Puzzling World

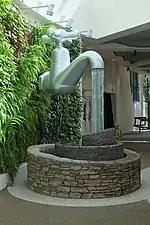
A seemingly floating tap in the SculptIllusion Gallery

The Sculptillusion gallery is a large illusion room which opened in December 2012. It contains impossible objects, perspective paintings and reversible figures. The sculptures include a tap seemingly suspended in mid air and a floating bench, as well as architectural features such as a stone carpet and living wall, created by New Zealand sculptors and designers. The building also contains several Jerry Andrus illusions including "Crazy Nuts" (an impossible nuts and bolts interactive illusion) and "The Magic Square" logic puzzle. There is also an area devoted to exhibitions, the first dedicated to advertisements and familiar products which plays with how the viewer sees recognisable company logos. and more recently, "Un-useless" - A large display of impossible or useless inventions and creations by local sculptors and international artists aimed to amuse, confuse and amaze. Other features include stained glass windows with geometrical patterns and an area for conferences and events.